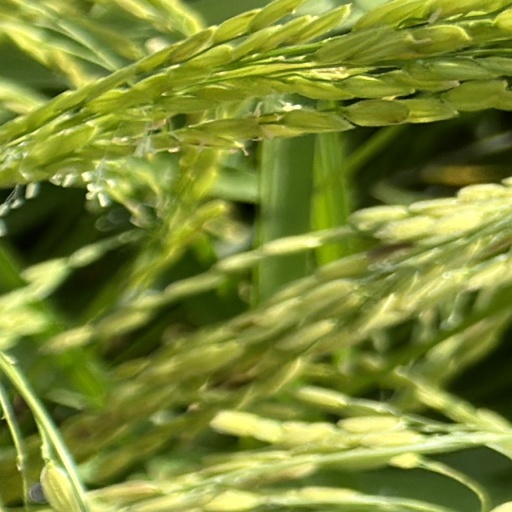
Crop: rice